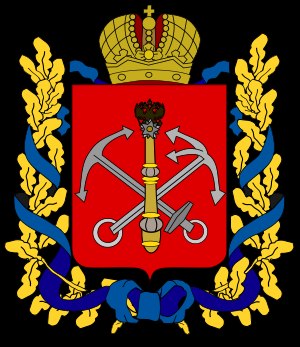
Sankt Petersborg guvernement
Våben.
Sankt Petersborg guvernement, senere Petrograd guvernement og senere igen Leningrad guvernement, var et guvernement i kejserdømmet Rusland og RSFSR, 1708–1927.